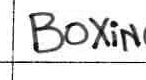
Label: boxing